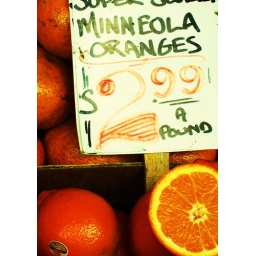
pike's market fruit stand in seattle